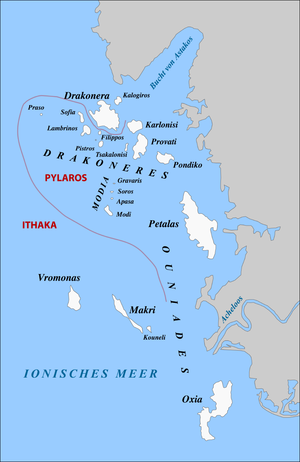
Les îles Échinades sont un archipel faisant partie des îles Ioniennes situées au large de la côte de l'Acarnanie, en Grèce. Ces îles sont très proches du littoral grec, en effet la distance qui sépare chacune d'elles des côte continentales varie de 1,5 à 4,2 kilomètres. L'archipel est généralement subdivisé en trois groupes : les Drakoneres au nord, les Modia au milieu et les Ouniades au sud. Administrativement, les Échinades font partie de deux districts différents : Ithaque et Céphalonie.